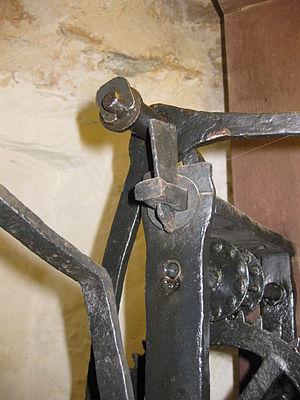
Un mécanisme d'horlogerie est l'organe ou l'élément fondamental d'un instrument horloger. Il en assure la fonction principale qui est de « donner l'heure ».